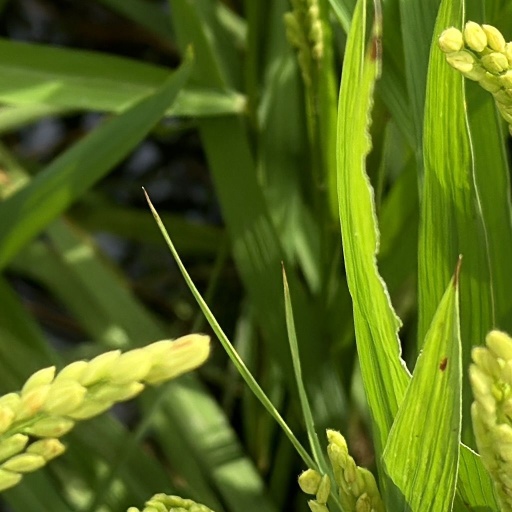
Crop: rice